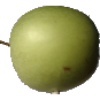
Label: Apple Granny Smith 1